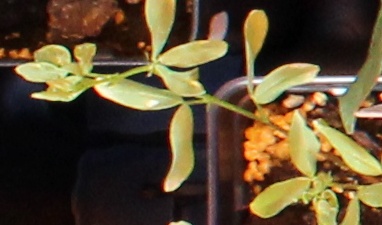
Label: Lentil